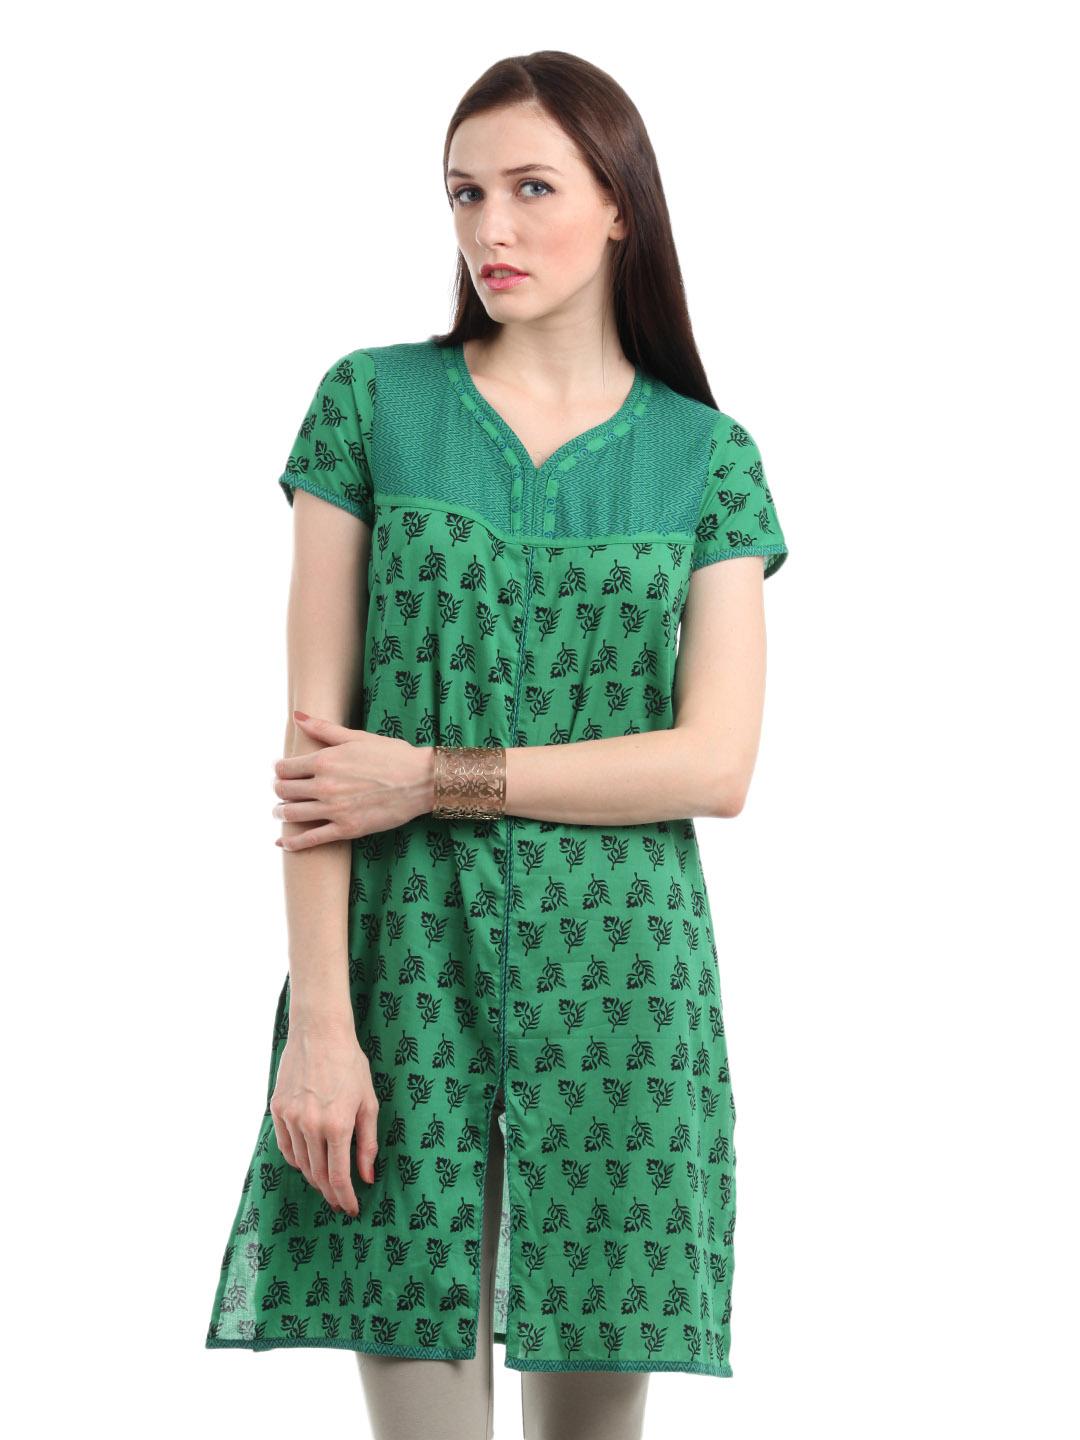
Vishudh Women Green Kurta
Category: Apparel / Topwear / Kurtas
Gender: Women
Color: Green
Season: Summer 2012
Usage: Ethnic